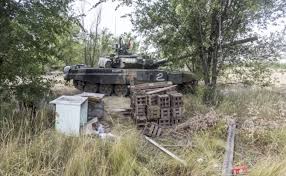
Label: Tank